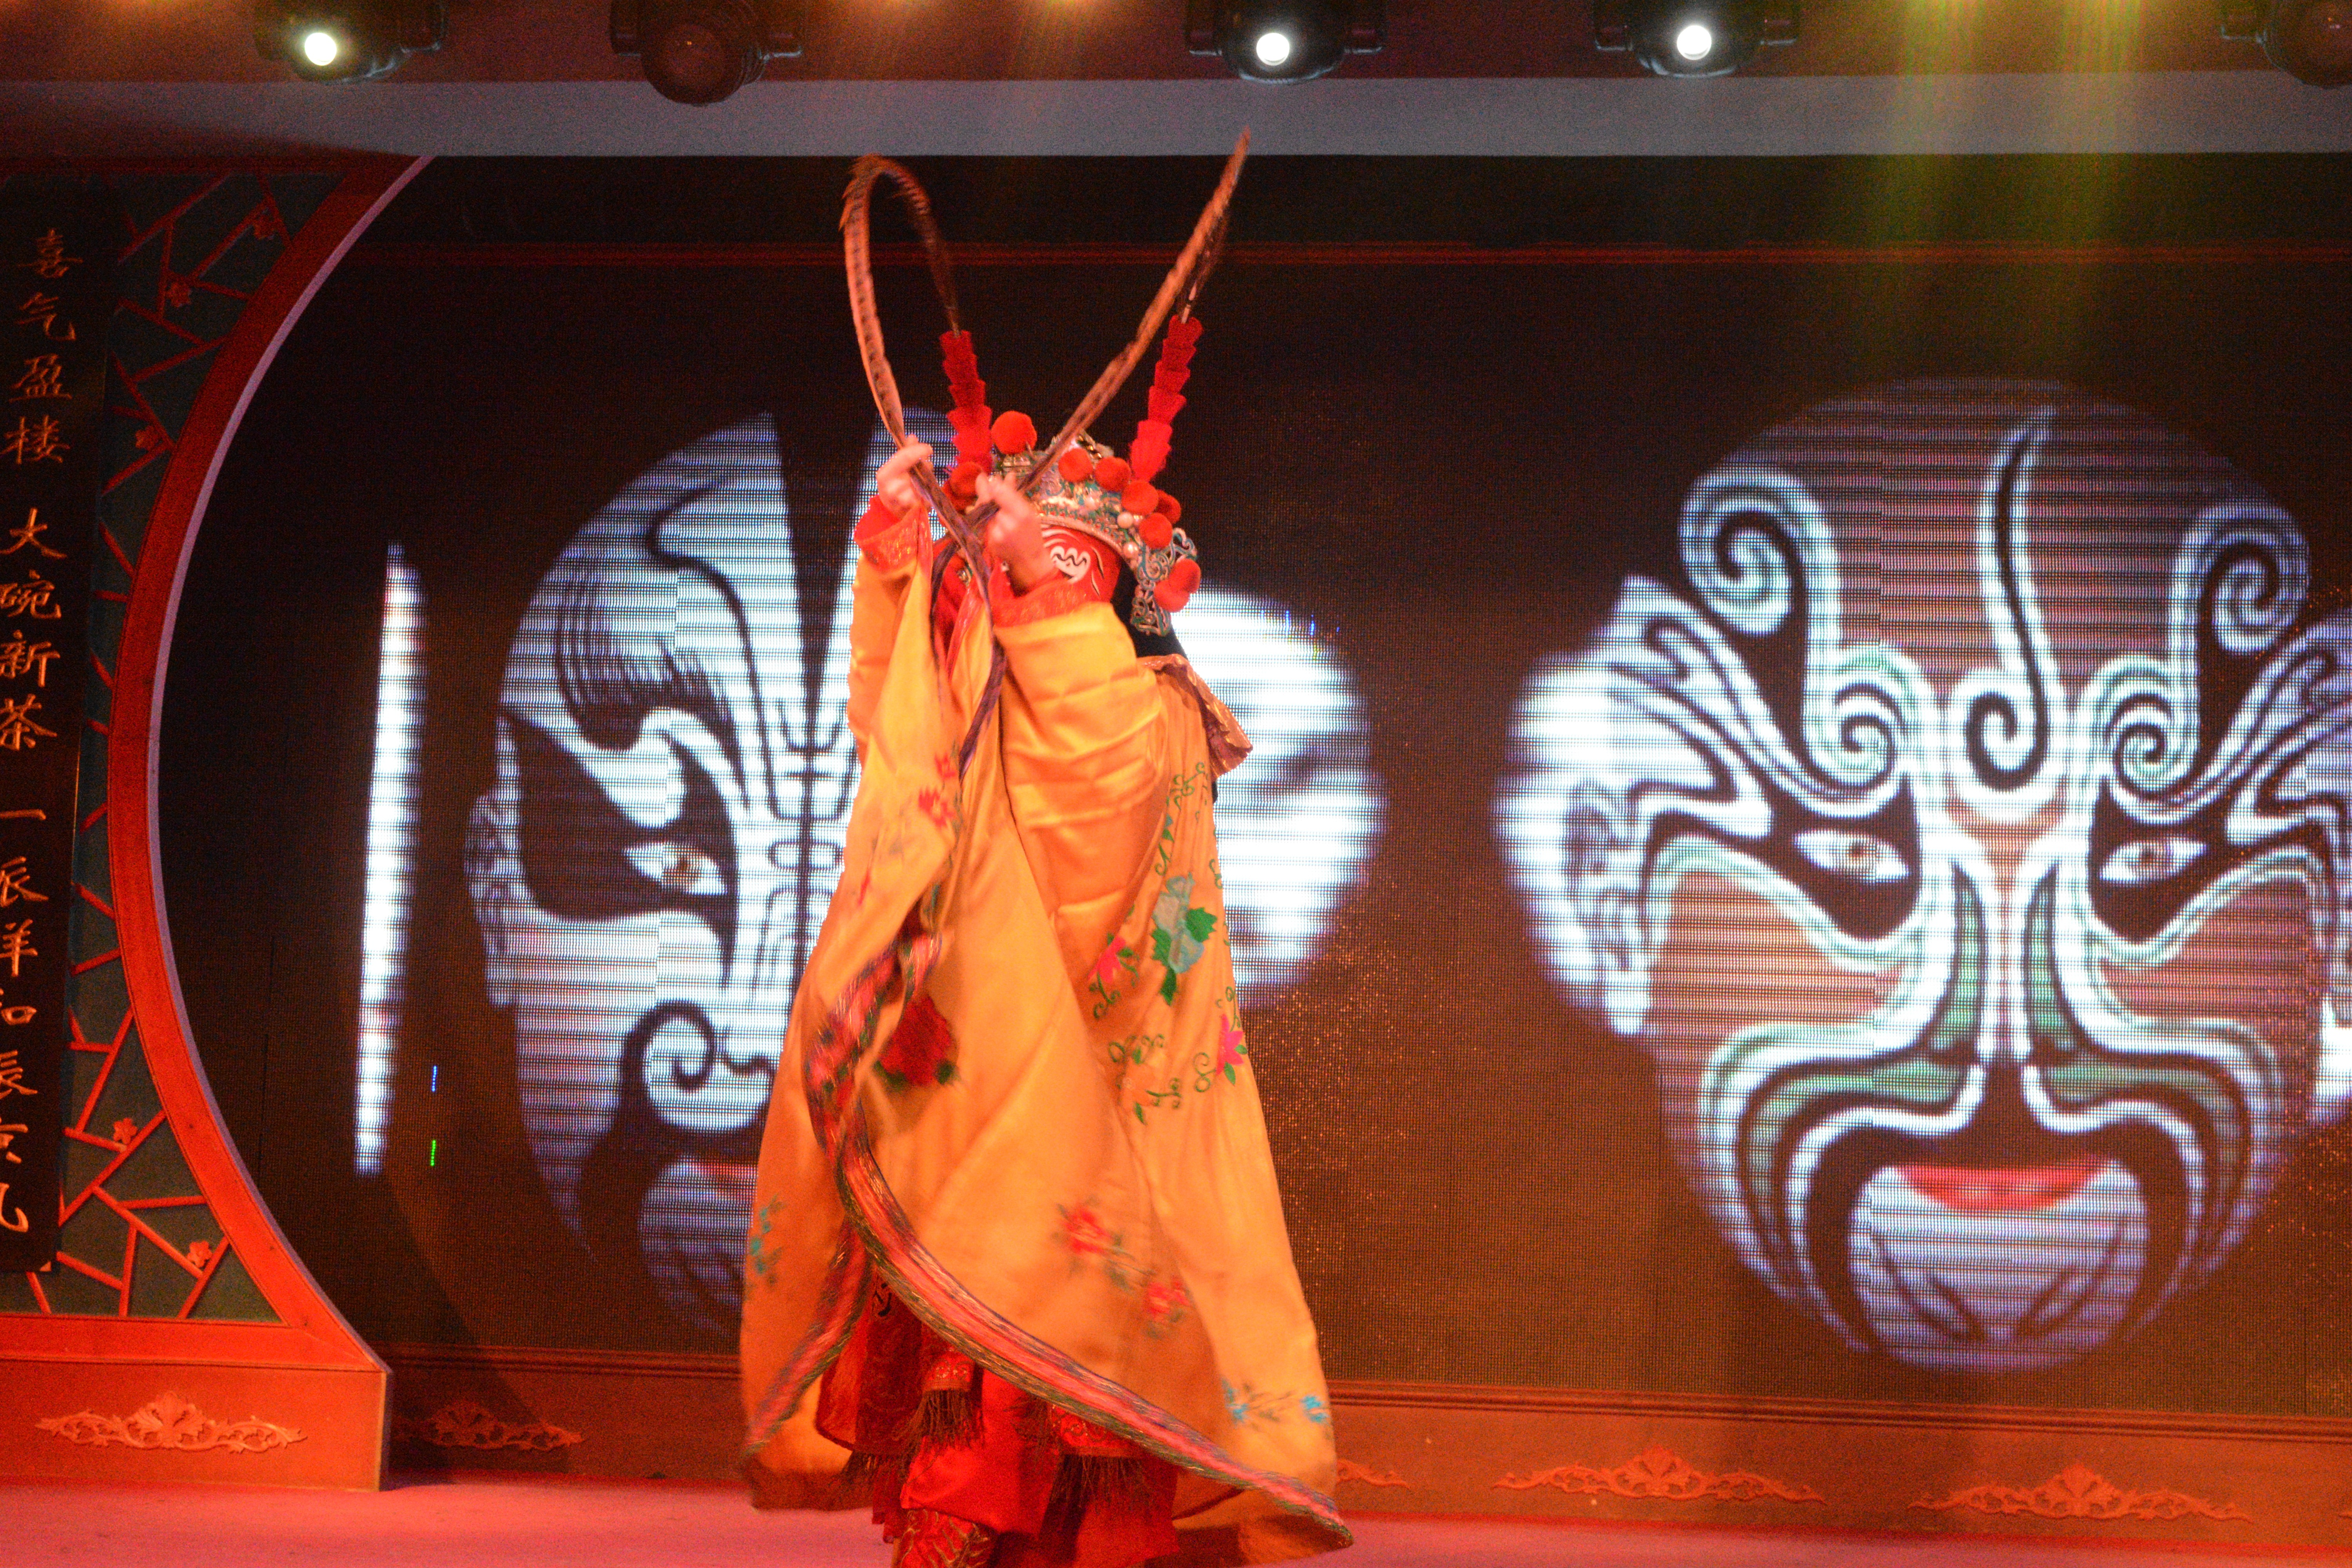
performance art, art, performance, event, chinese new year